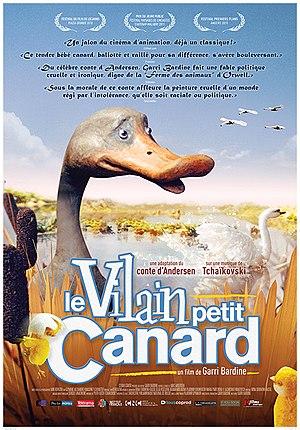
Affiche du film Le Vilain Petit Canard (Q3228130)
Le Vilain Petit Canard est un film d'animation russe réalisé par Garri Bardine, sorti en 2010. Il est adapté du conte éponyme de Hans Christian Andersen. Le film utilise la technique de l'animation image par image.